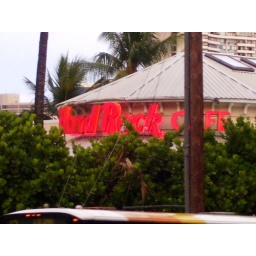
Hard Rock Cafe - a neon sign by trees, a telephone pole, a hotel and above the Bus